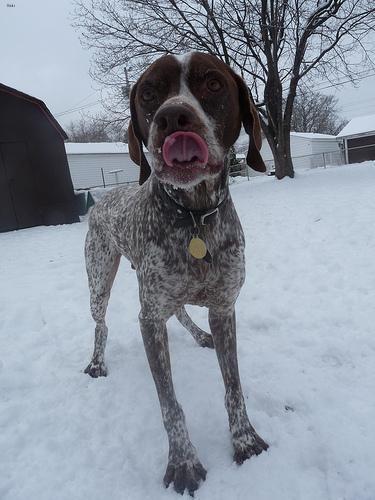
german shorthaired